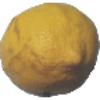
Label: Lemon 1